Notes on Grief

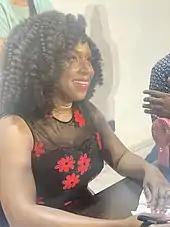
Adichie signing a copy of "Notes on Grief"

Reviewing "Notes on Grief" for NPR, Hope Wabuke said: "In poetic bursts of imagistic prose that mirror the fracturing of self after the death of a beloved parent, Adichie constructs a narrative of mourning — of haunting and of love." The "Guardian" review characterised it as "both emotional and austere, a work of dignity and of unravelling. Spare and yet spiritually nutritious". Ainehi Edoro in "Brittle Paper" observes: "In the book, grief is represented in a strikingly sensory language. ...Ultimately, the book is a portrait of her father."